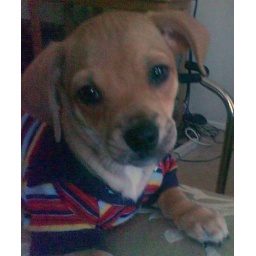
red in shirt